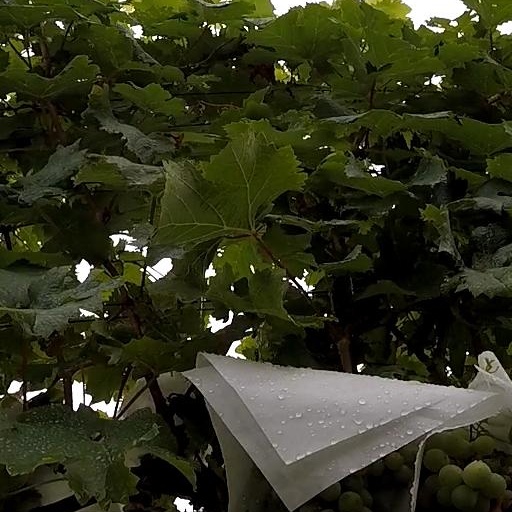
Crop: grape